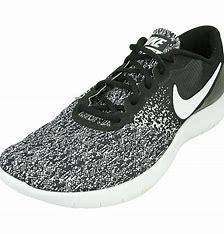
Brand: Nike
Model: Flex Runner 2